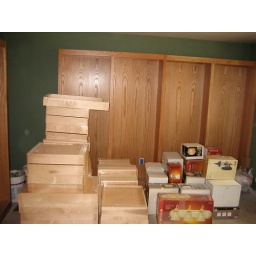
Lots of drawer boxes in the way that need to be installed in the cabinets.